First Catilinarian conspiracy

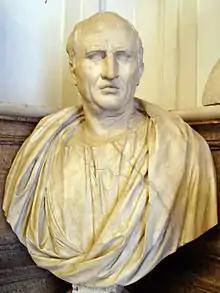
A 1st century AD bust of Cicero, one of the principal sources alleging Catiline's involvement in this fictitious conspiracy. He later exposed, as consul, the real Catilinarian conspiracy in 63 BC.

The inciting incident for the conspiracy was the election of two consuls-designate for 65 BC, Publius Autronius Paetus and Publius Cornelius Sulla, followed by the invalidation of the results. They were accused and convicted of , electoral corruption, preventing them from entering office and expelling them from the senate. The two other leading candidates, Lucius Manlius Torquatus and Lucius Aurelius Cotta, were elected in a second election and then slated to enter office on the first day of 65 BC in their place. Catiline supposedly became involved when his consular candidacy was rejected by the presiding magistrate for the comitia in 66 BC, Lucius Volcatius Tullus.